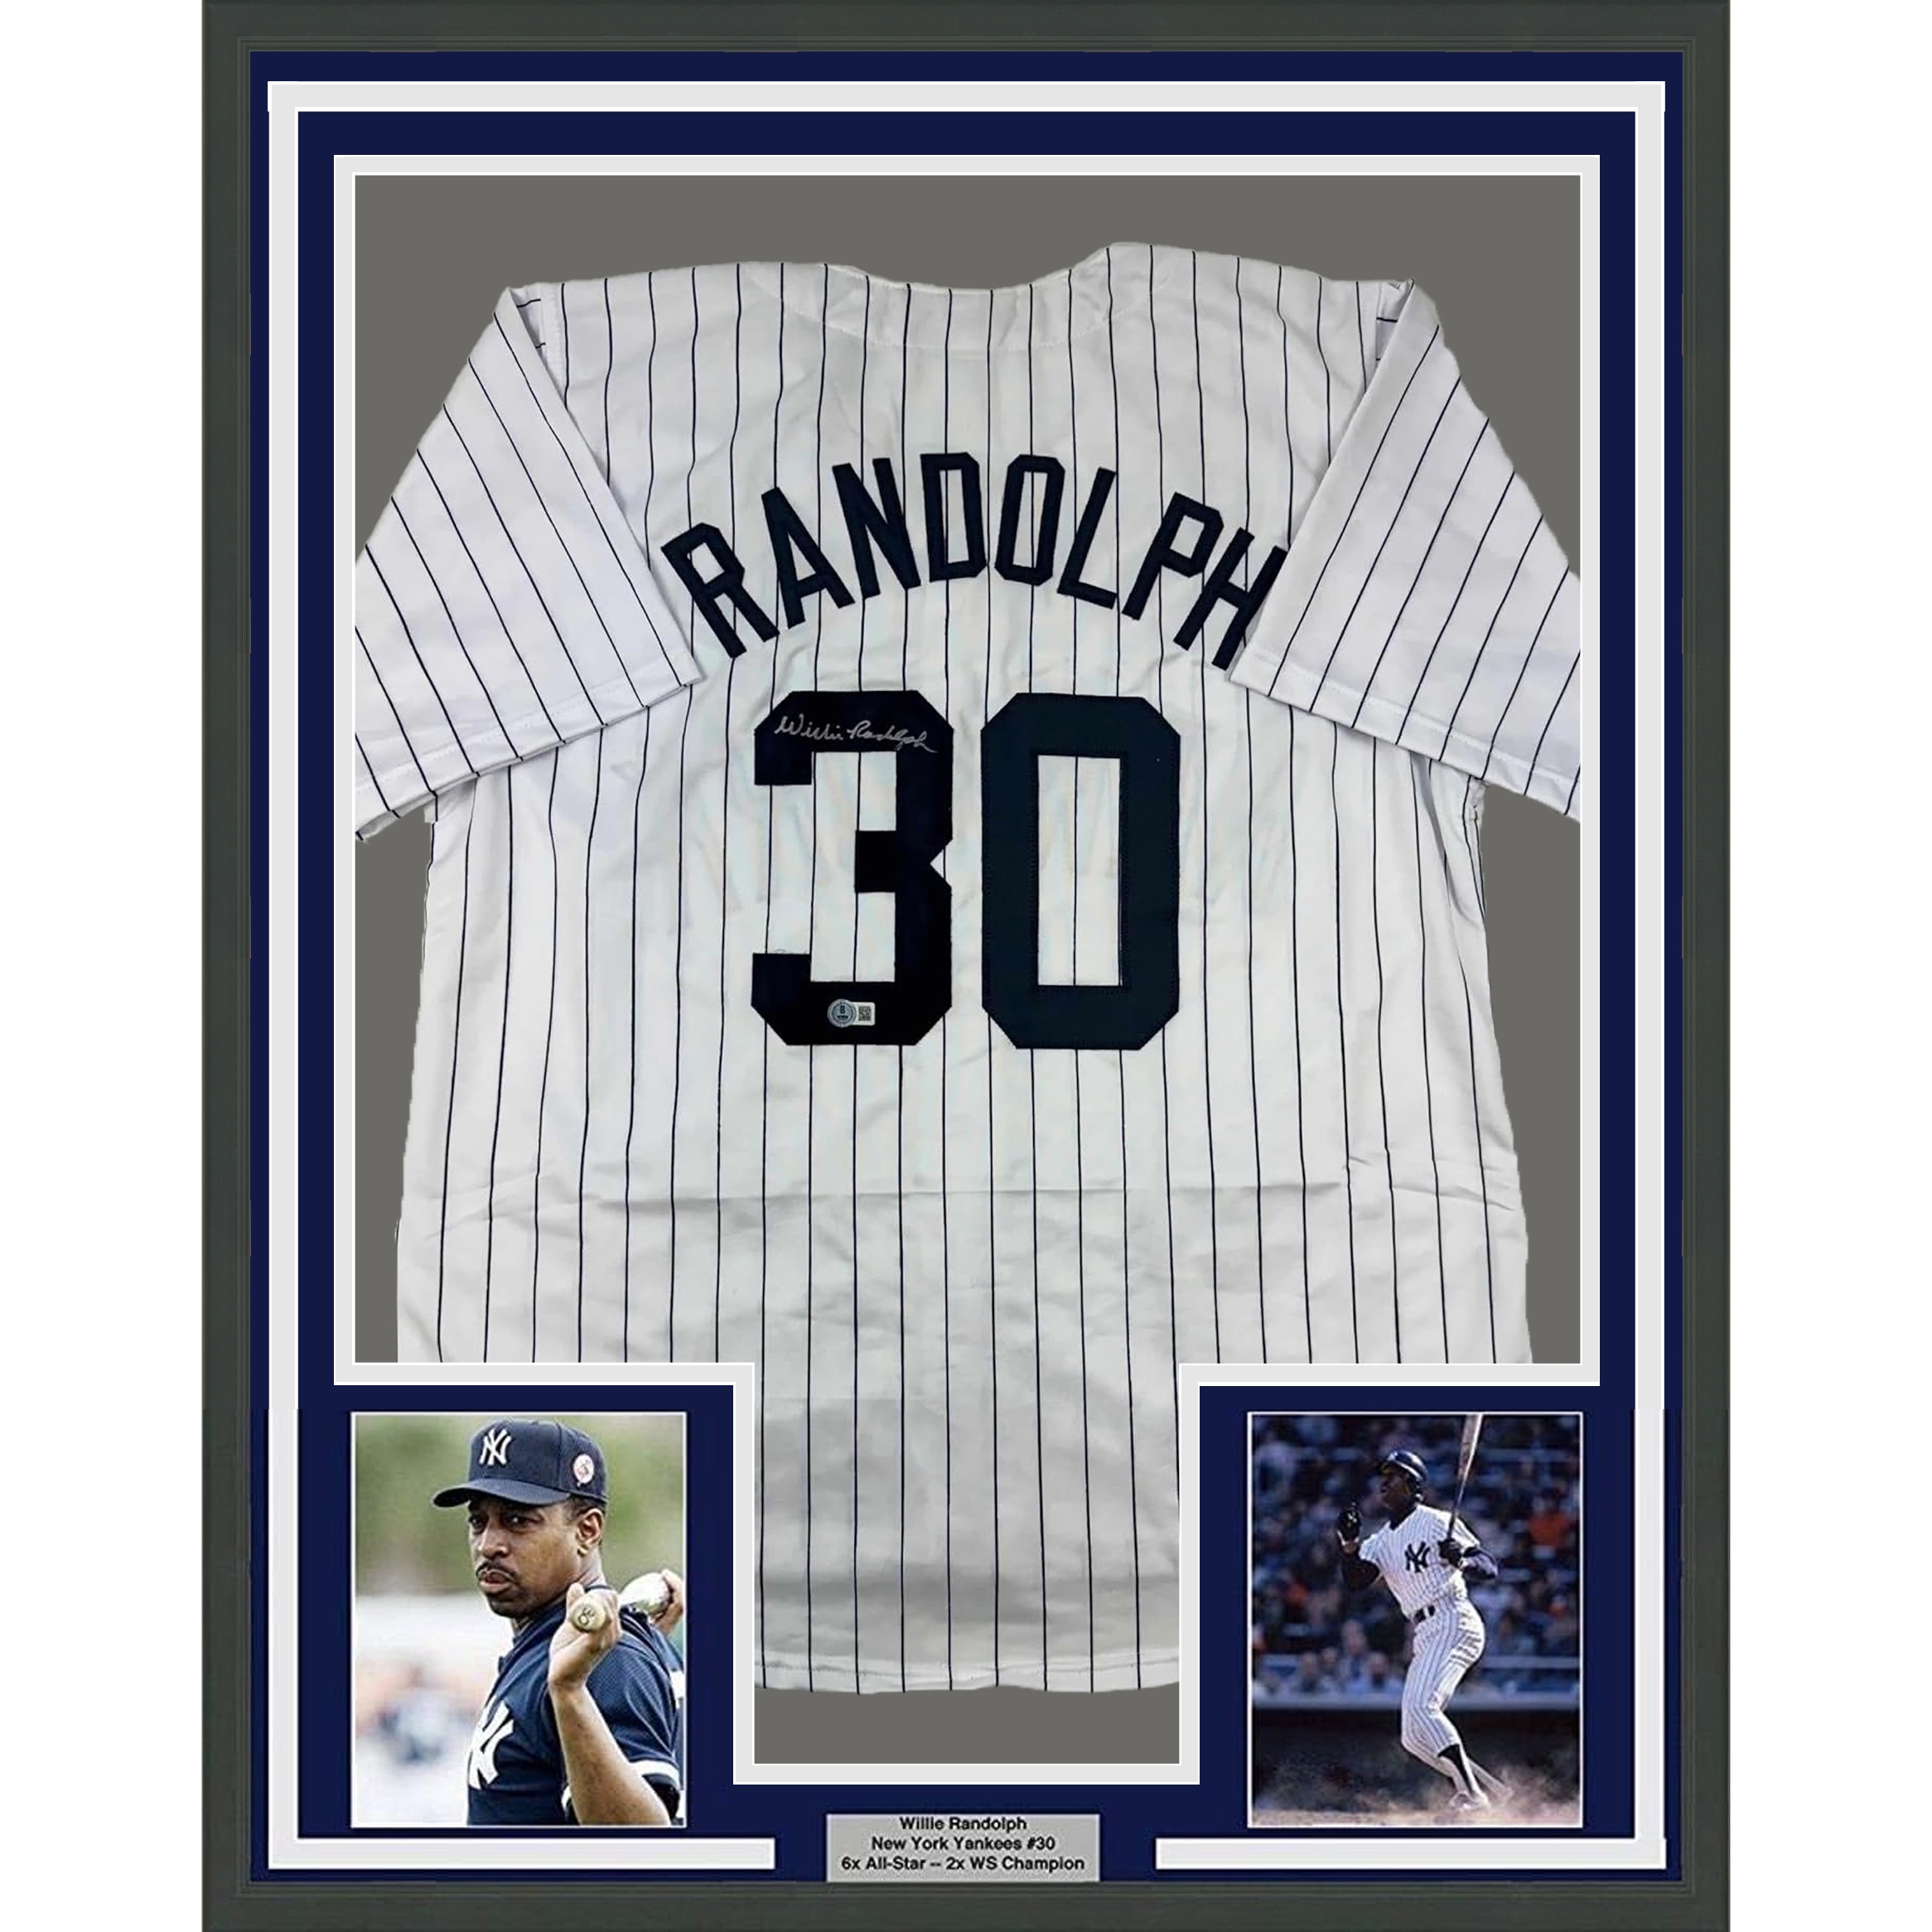
Framed Autographed/Signed Willie Randolph 35x39 New York Pinstripe Baseball Jersey Beckett BAS COA
The item is professionally framed and matted with two 5x7 photos, measures 35 inches by 39 inches and is ready to be hung in your man cave! Photo and matting requests can be made.
Brand: Hall of Fame Sports Memorabilia
Category: Arts & Entertainment > Hobbies & Creative Arts > Collectibles > Sports Collectibles > Sports Fan Accessories > Posters